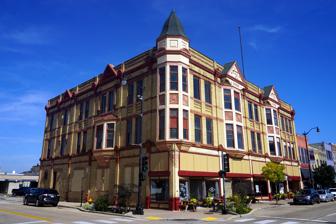
Building: YMCA Building (Racine, Wisconsin)
Country: United States of America
Year built: 1886
For other places of a similar name, see YMCA (disambiguation) . United States historic place YMCA Building U.S. National Register of Historic Places YMCA Building Location 314-320 6th St. Racine, Wisconsin Coordinates 42°43′37″N 87°47′05″W / 42.72686°N 87.78476°W / 42.72686; -87.78476 Built 1886 Architect James Gilbert Chandler Architectural style Queen Anne NRHP reference No. 82000703 Added to NRHP March 1, 1982 The YMCA Building is located in Racine, Wisconsin . It was added to the National Register of Historic Places in 1982. It was designed by James Gilbert Chandler . References